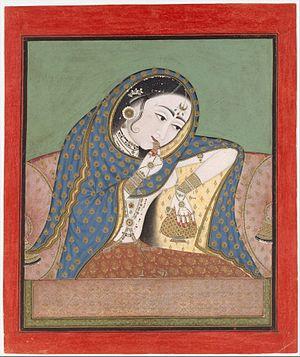
L’article dévoile l’histoire de la peinture en Inde depuis près de 30 000 ans.
La peinture rajput désigne diverses écoles de peinture indienne qui sont apparues au XVIᵉ siècle ou au début du XVIIᵉ siècle et se sont développées au cours du XVIIIᵉ siècle à la cour royale du Rajasthan en Inde, mais aussi dans les anciens royaumes rajputs des contreforts de l'Himalaya et alors dénommée « peinture paharî ».